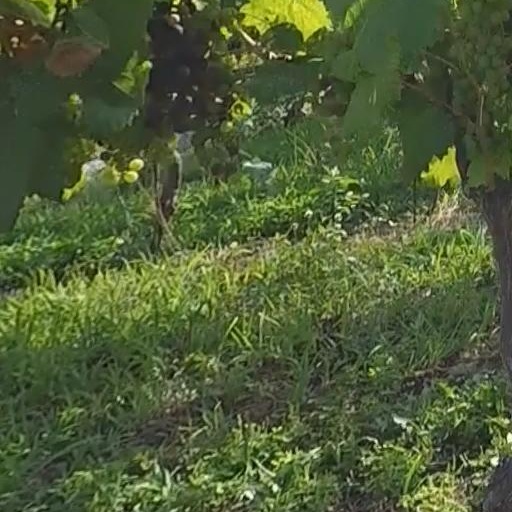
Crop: grape